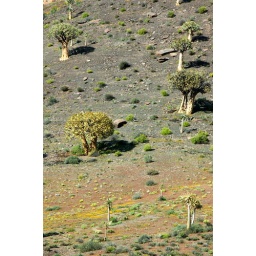
quiver tree forest 3 - near brandkop